Büyükada

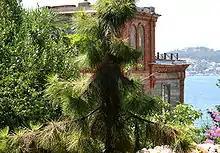
House where Leon Trotsky lived in exile (April 1929 – July 1933) as it appeared in 2006.

During the period of Byzantine rule the Princes' Islands became a place where rulers founded churches and monasteries but where they also dumped their enemies to prevent them from plotting to harm them. The Byzantine Emperor Justin II was the first of the rulers who is known to have built a convent (as well as a palace) on Prinkipo in C.E. 569. This was expanded by Empress Eirene and soon began to serve as a place of exile for the Byzantine empresses Irene, Euphrosyne, Theophano, Zoe and Anna Dalassena.